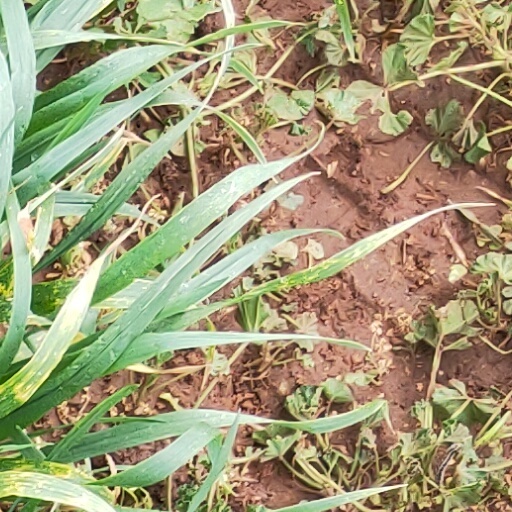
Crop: wheat